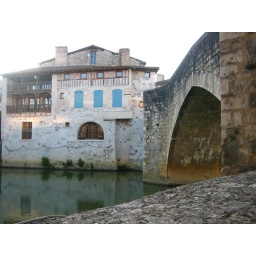
the house by the bridge